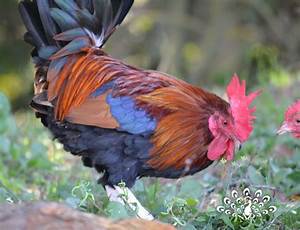
Label: chicken